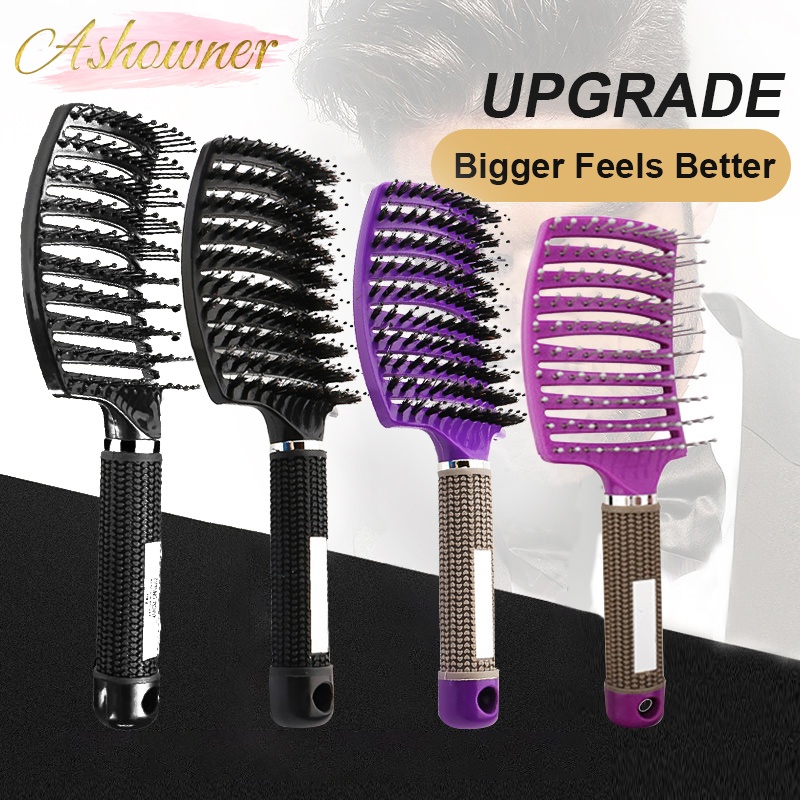
Massage Hair Comb
Looking for an easy way to detangle your hair without the pain? Look no further than the Massage Hair Comb! This professional-grade comb is designed to glide through wet or dry hair, making detangling a breeze. The rounded teeth massage your scalp and promote hair growth, while the non-slip rubber handle ensures a comfortable grip. The sleek, arched design makes this comb not only functional but also stylish. Whether you're using it at home or in the salon, the Massage Hair Comb is sure to become your new go-to hair tool! Specifications: Material: Bristle +Nylon +ABS Handle Material: Rubber Color: As shown Size: 250x75mm Package Include: 1 x Hairbrush Comb
Brand: Redlef & Associates
Category: Health & Beauty > Personal Care > Hair Care > Hair Styling Tools > Combs & Brushes > Hairbrushes & Combs